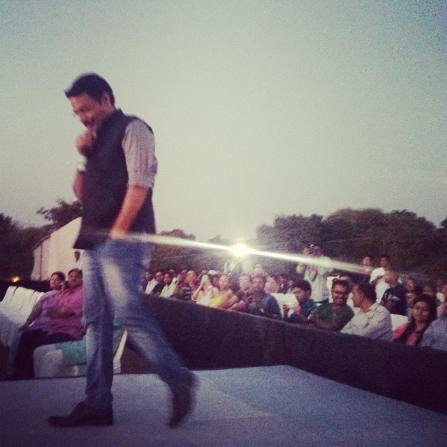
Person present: Yes